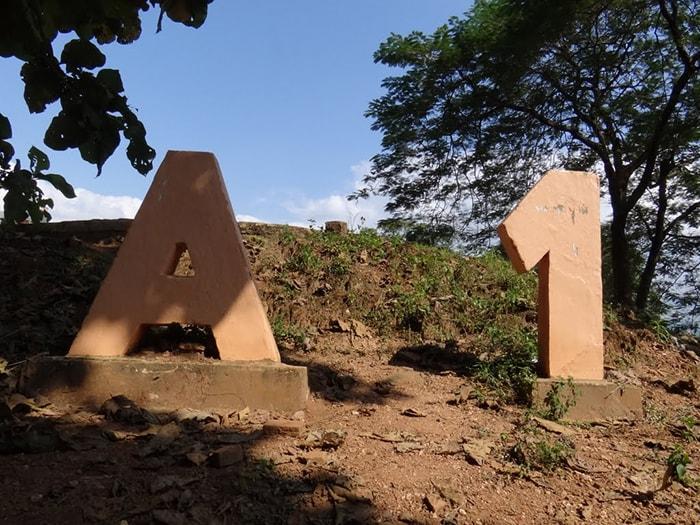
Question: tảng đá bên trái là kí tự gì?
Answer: tảng đá bên trái là chữ a